Tadeusz Synowiec

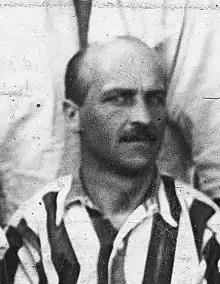
Synowiec in 1921

Tadeusz Synowiec (11 November 1889 – 7 November 1960) was a Polish footballer who played as a midfielder. A graduate of Kraków’s Jagiellonian University, he moved towards managing and journalism following retirement.